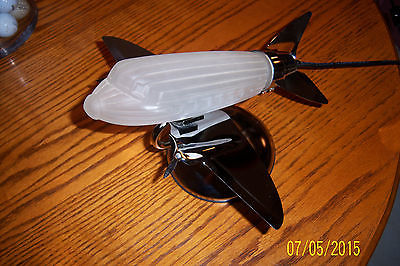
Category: lamp